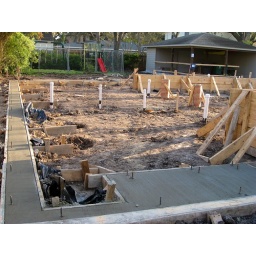
Concrete for foundation poured, and roof choice for our LEED house in Houston